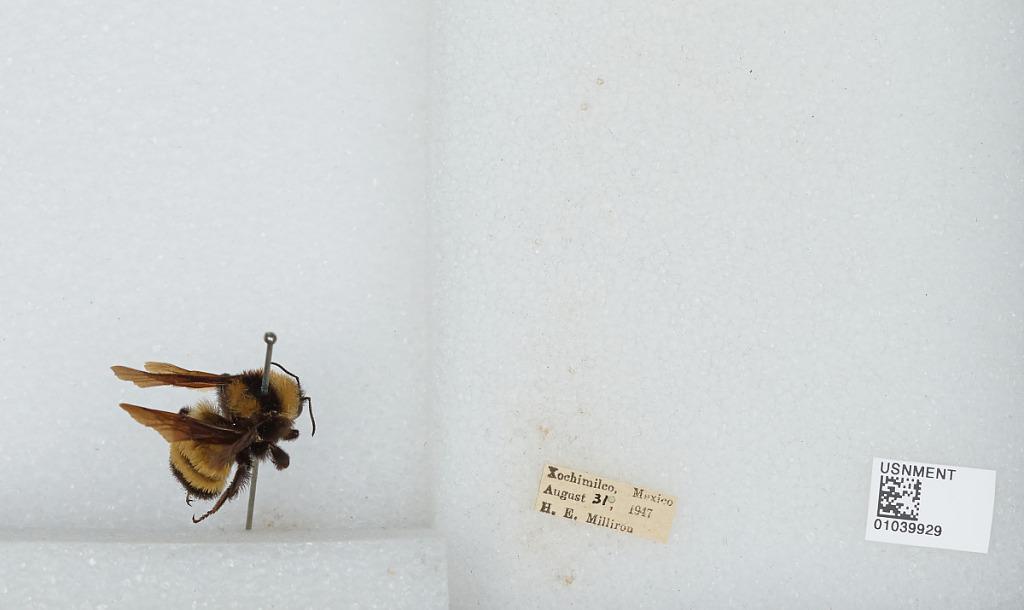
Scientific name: Bombus (Fervidobombus) sonorus Say
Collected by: H. Milliron
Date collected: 1947-8-31
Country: Mexico
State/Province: Federal District
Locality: Xochimilco